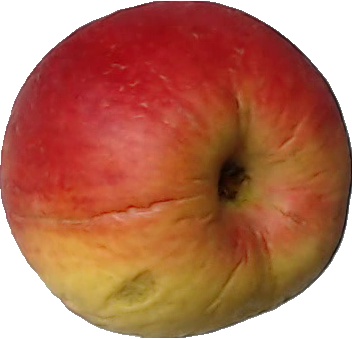
Label: apple_red_yellow_1